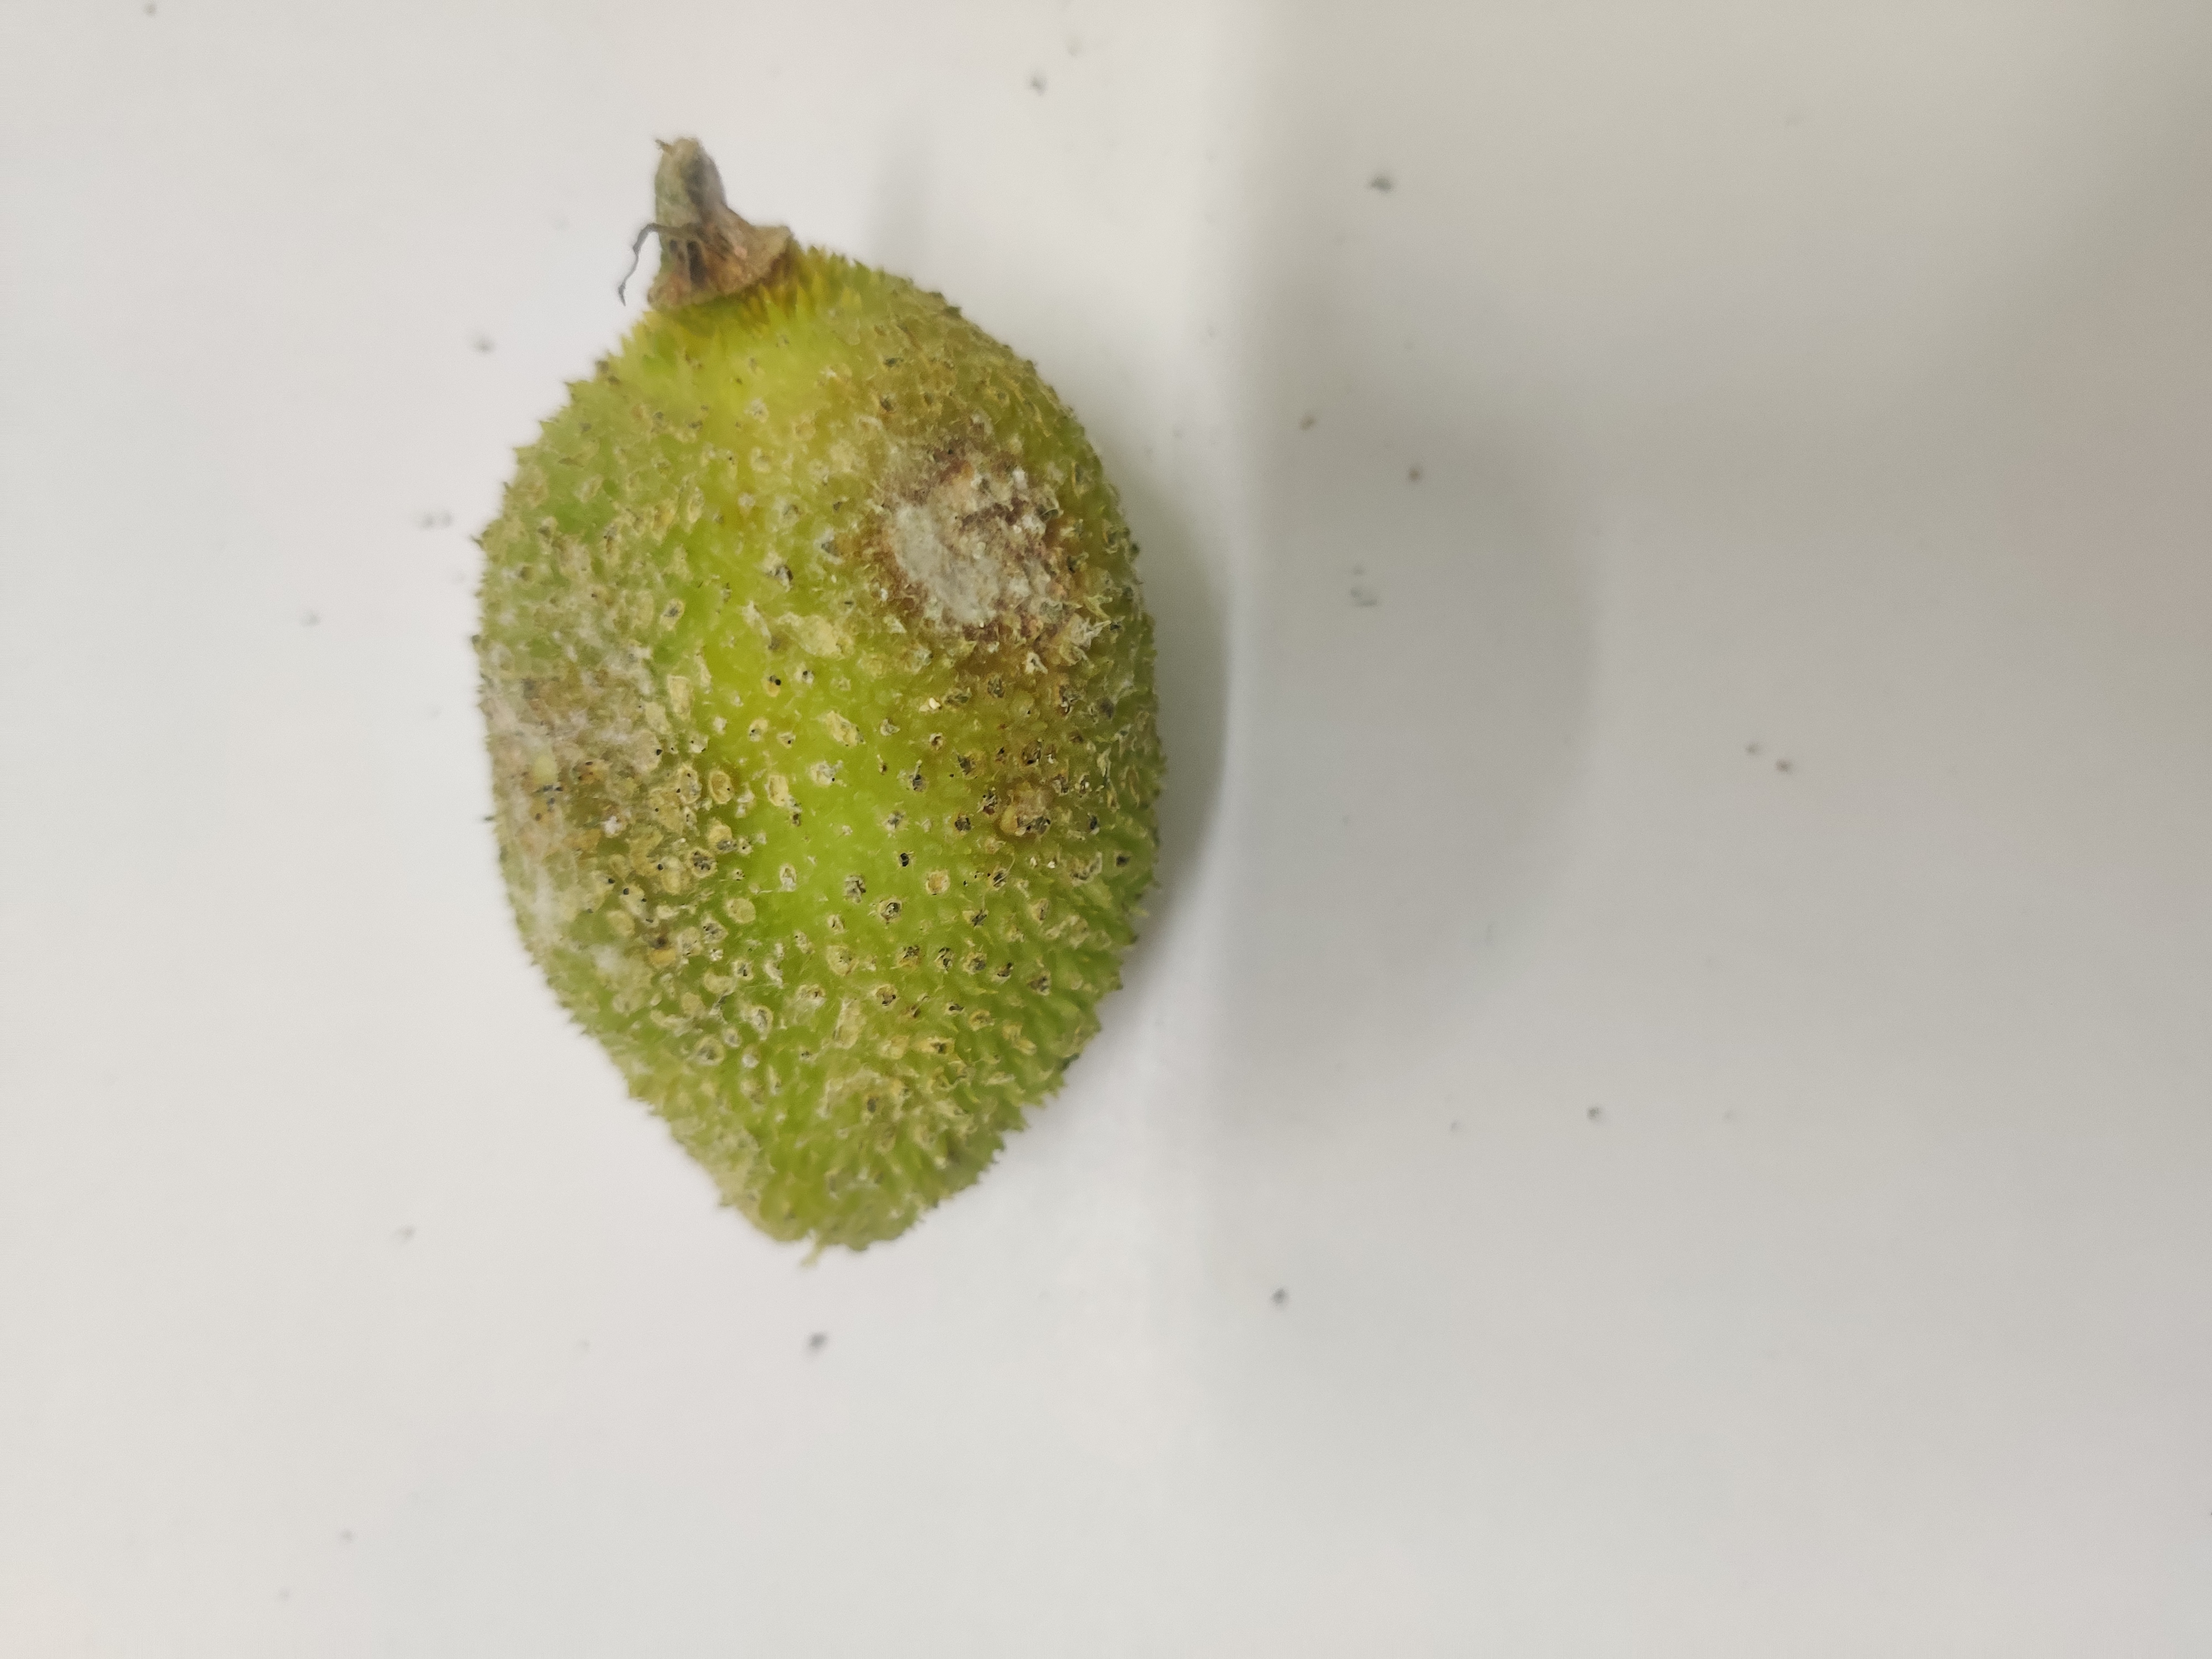
Crop: Spiny Gourd
Condition: Severely Damaged